List of people from Greater Faridpur

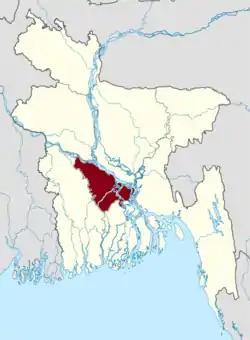
Map of Greater Faridpur within Bangladesh

This is a list of notable residents and people who have origins in the proposed Padma Division region of Bangladesh; consisting of the districts of Faridpur, Rajbari, Madaripur, Gopalgonj and Shariatpur. This list also includes British Bangladeshis, Bangladeshi Americans, Bangladeshi Canadians, and other non-resident Bengalis who have origins in Greater Faridpur. The people may also be known as Faridpuri.